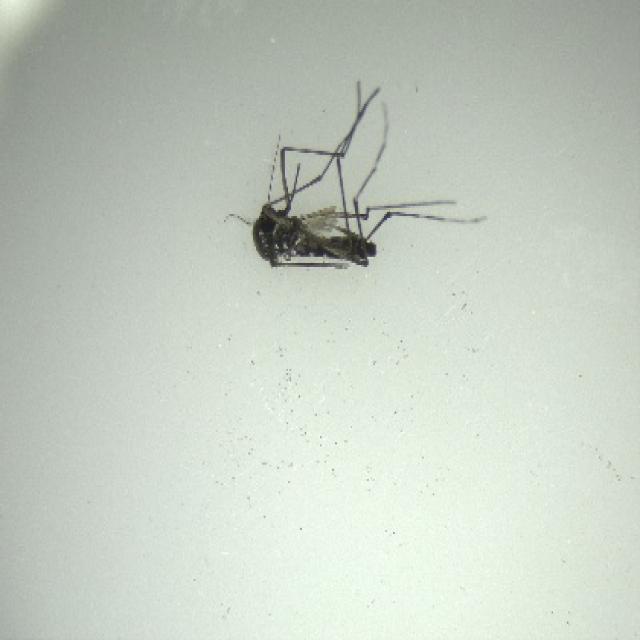
Species: aedes_albopictus